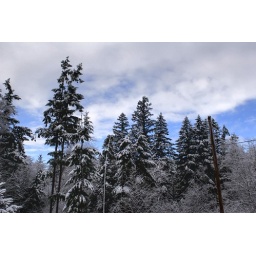
Some shots from around my house with all the snow. Animals and cars included. Some shots from around my house with all the snow. Animals and cars included.